Regine Olsen

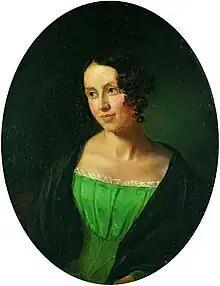
Regine Olsen in 1840 (painted by Emil Bærentzen)

Regine Schlegel (née Olsen; 23 January 1822 – 18 March 1904) was a Danish woman who was engaged to the philosopher and theologian Søren Kierkegaard from September 1840 to October 1841.